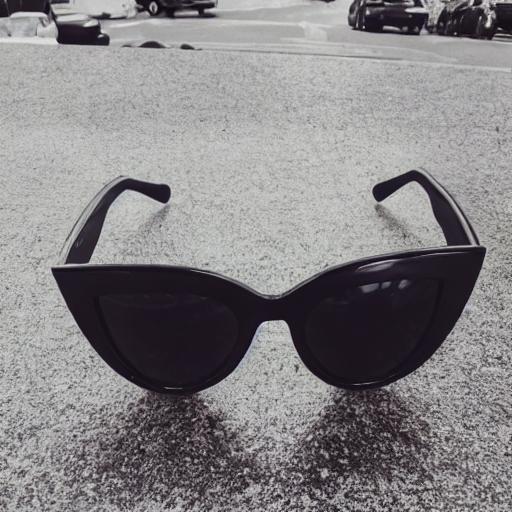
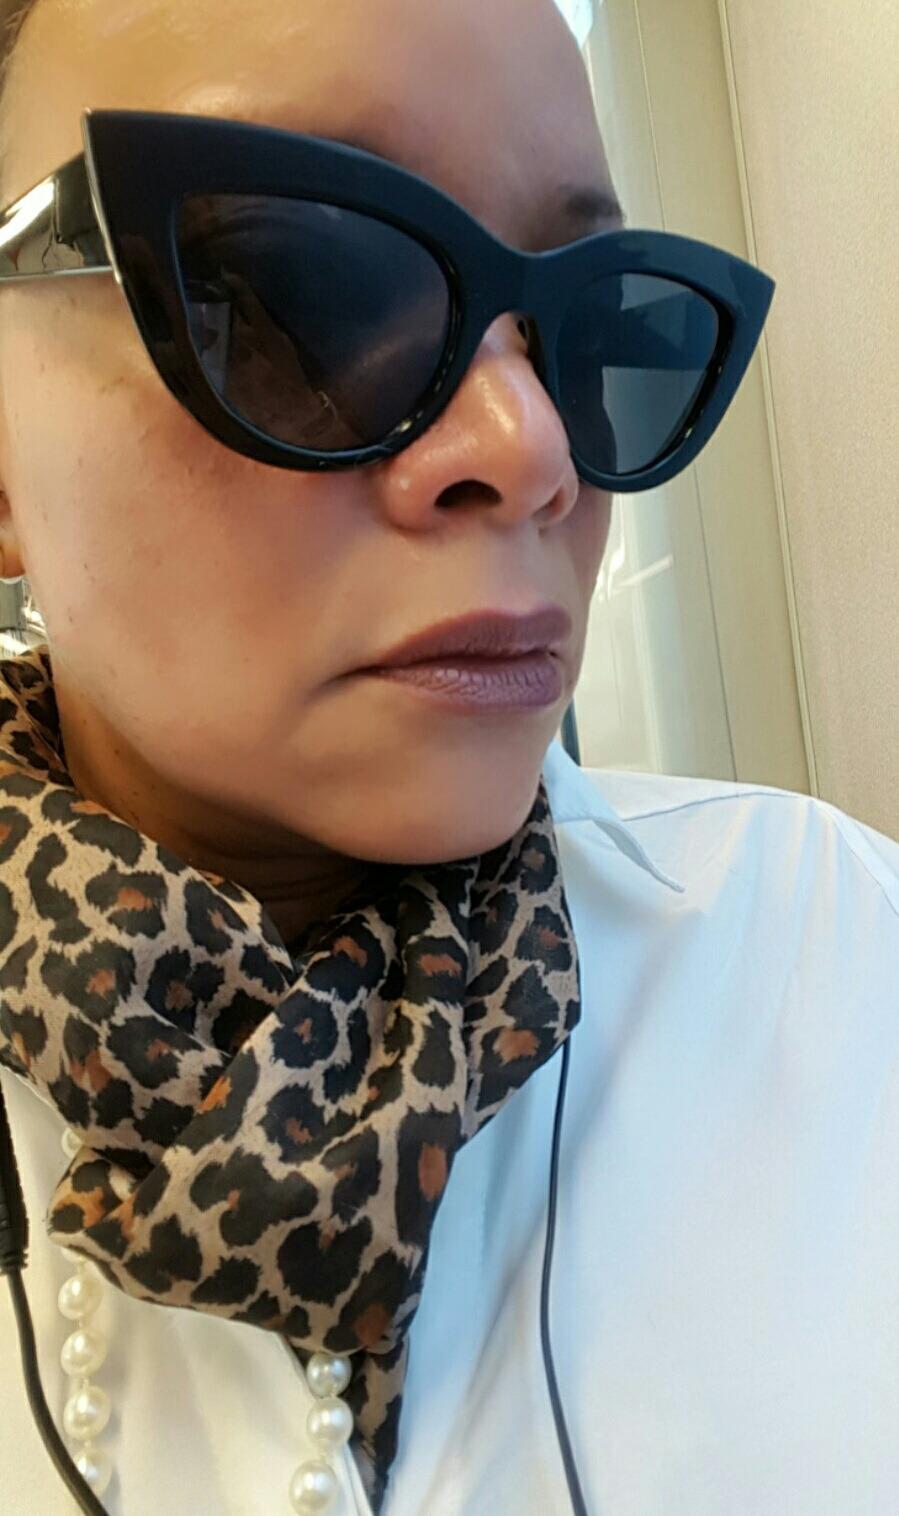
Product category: accessories_sunglasses
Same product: no